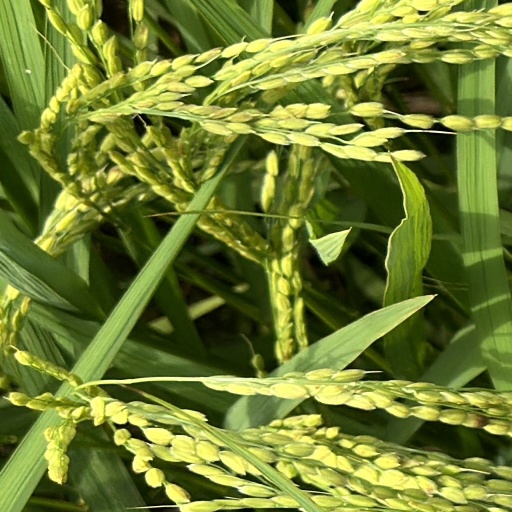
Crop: rice